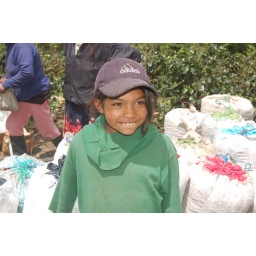
young girl in coffee field